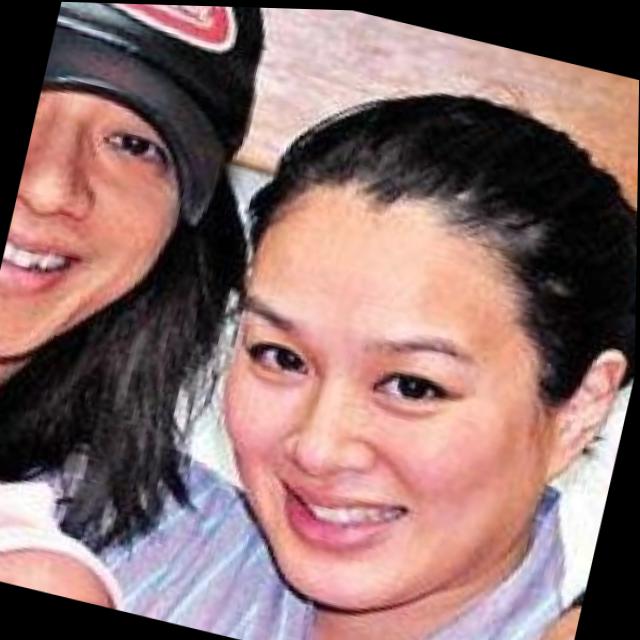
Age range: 21-44